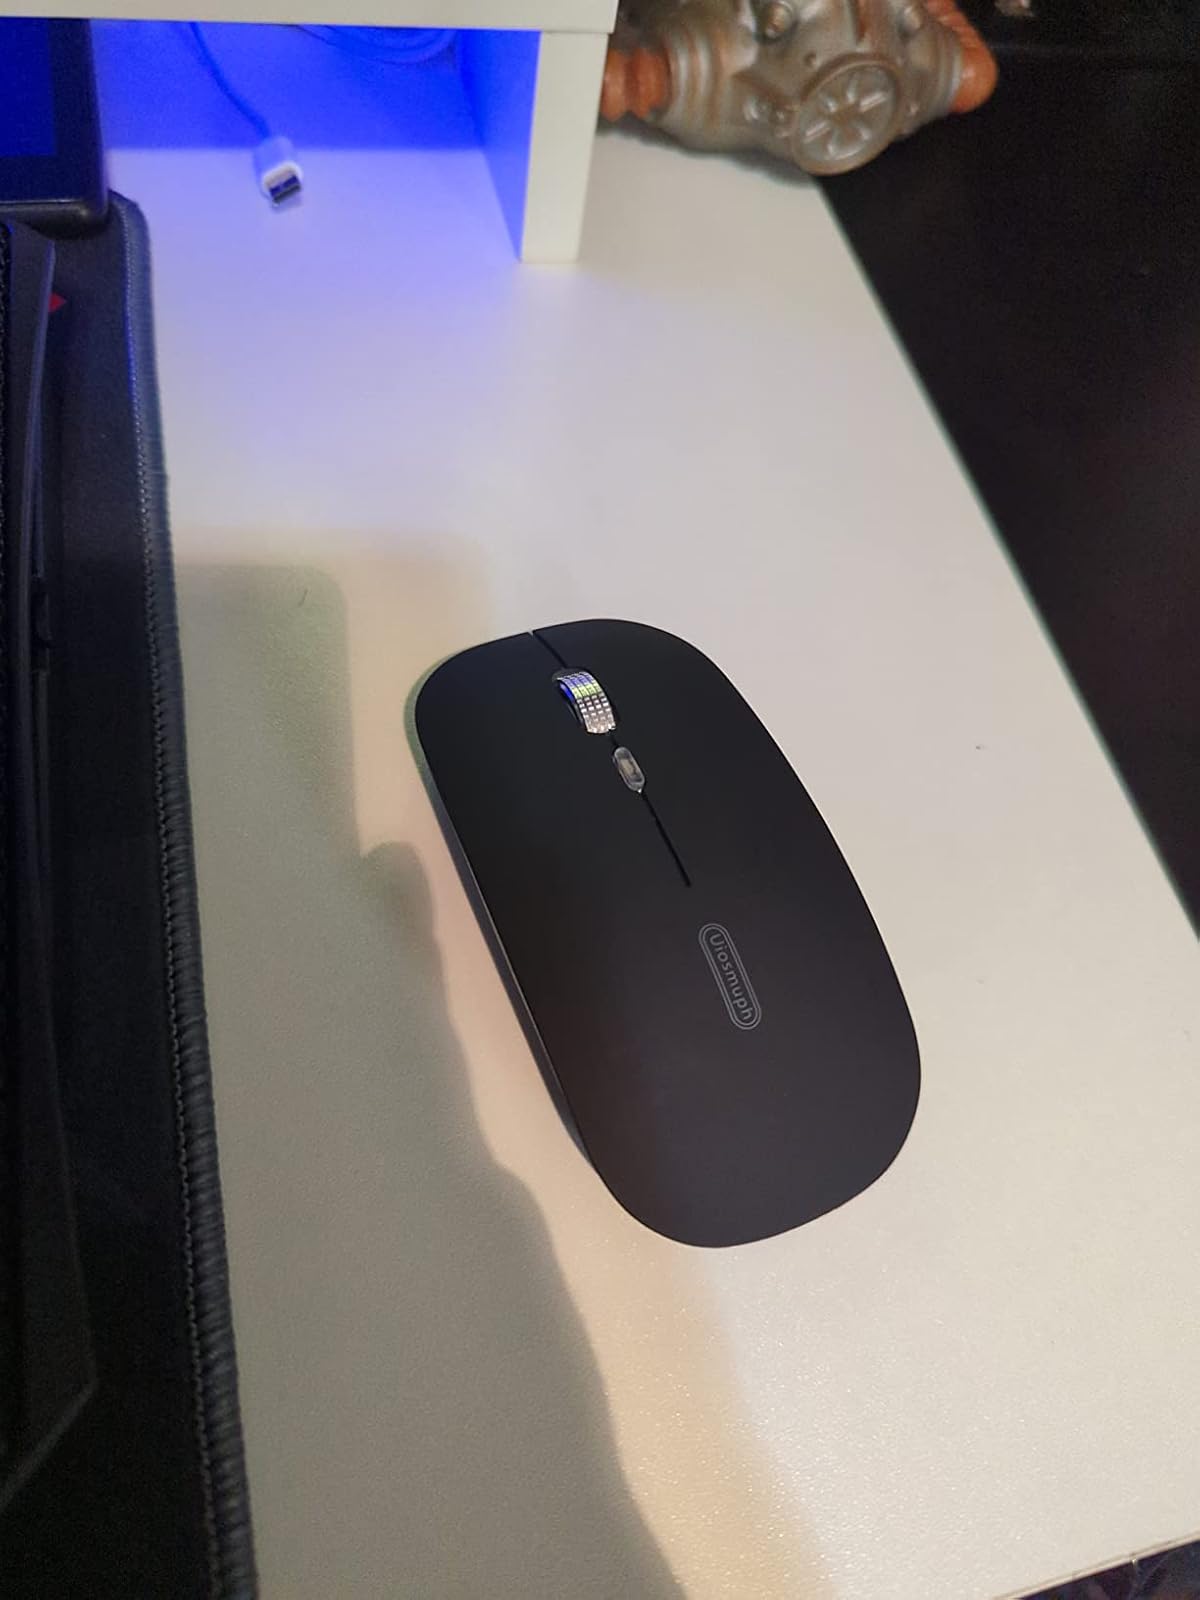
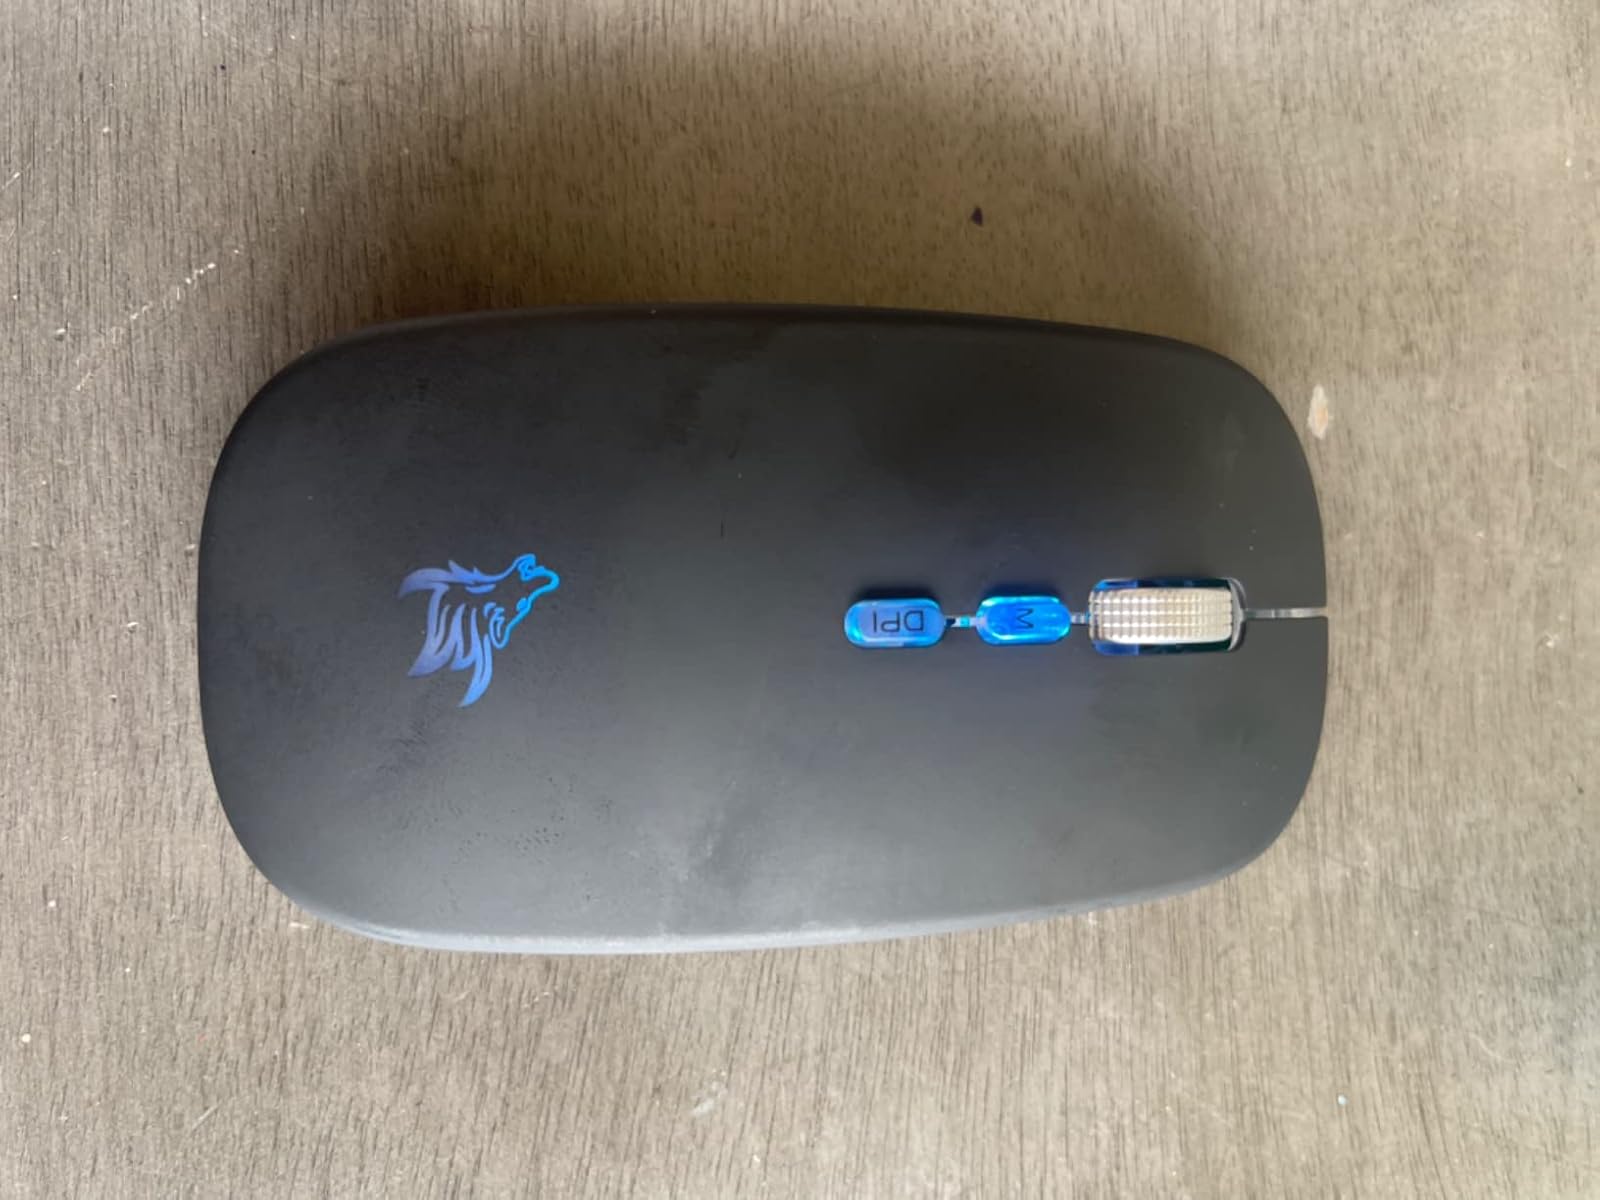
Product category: mouse
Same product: no